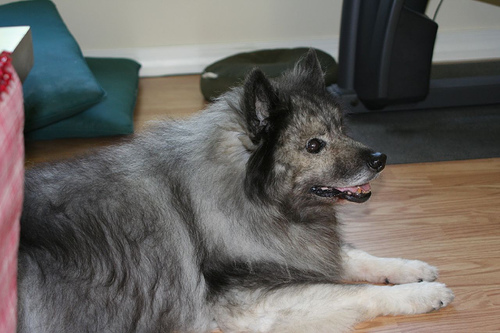
Breed: keeshond